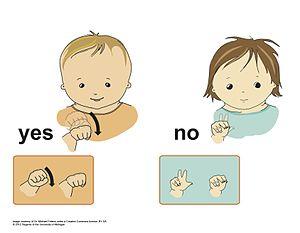
La psychologie de l'enfant est une discipline de la psychologie qui a pour objet d'étude les processus de pensée et des comportements de l'enfant, son développement psychologique et ses problèmes éventuels. Elle prend en compte son environnement.